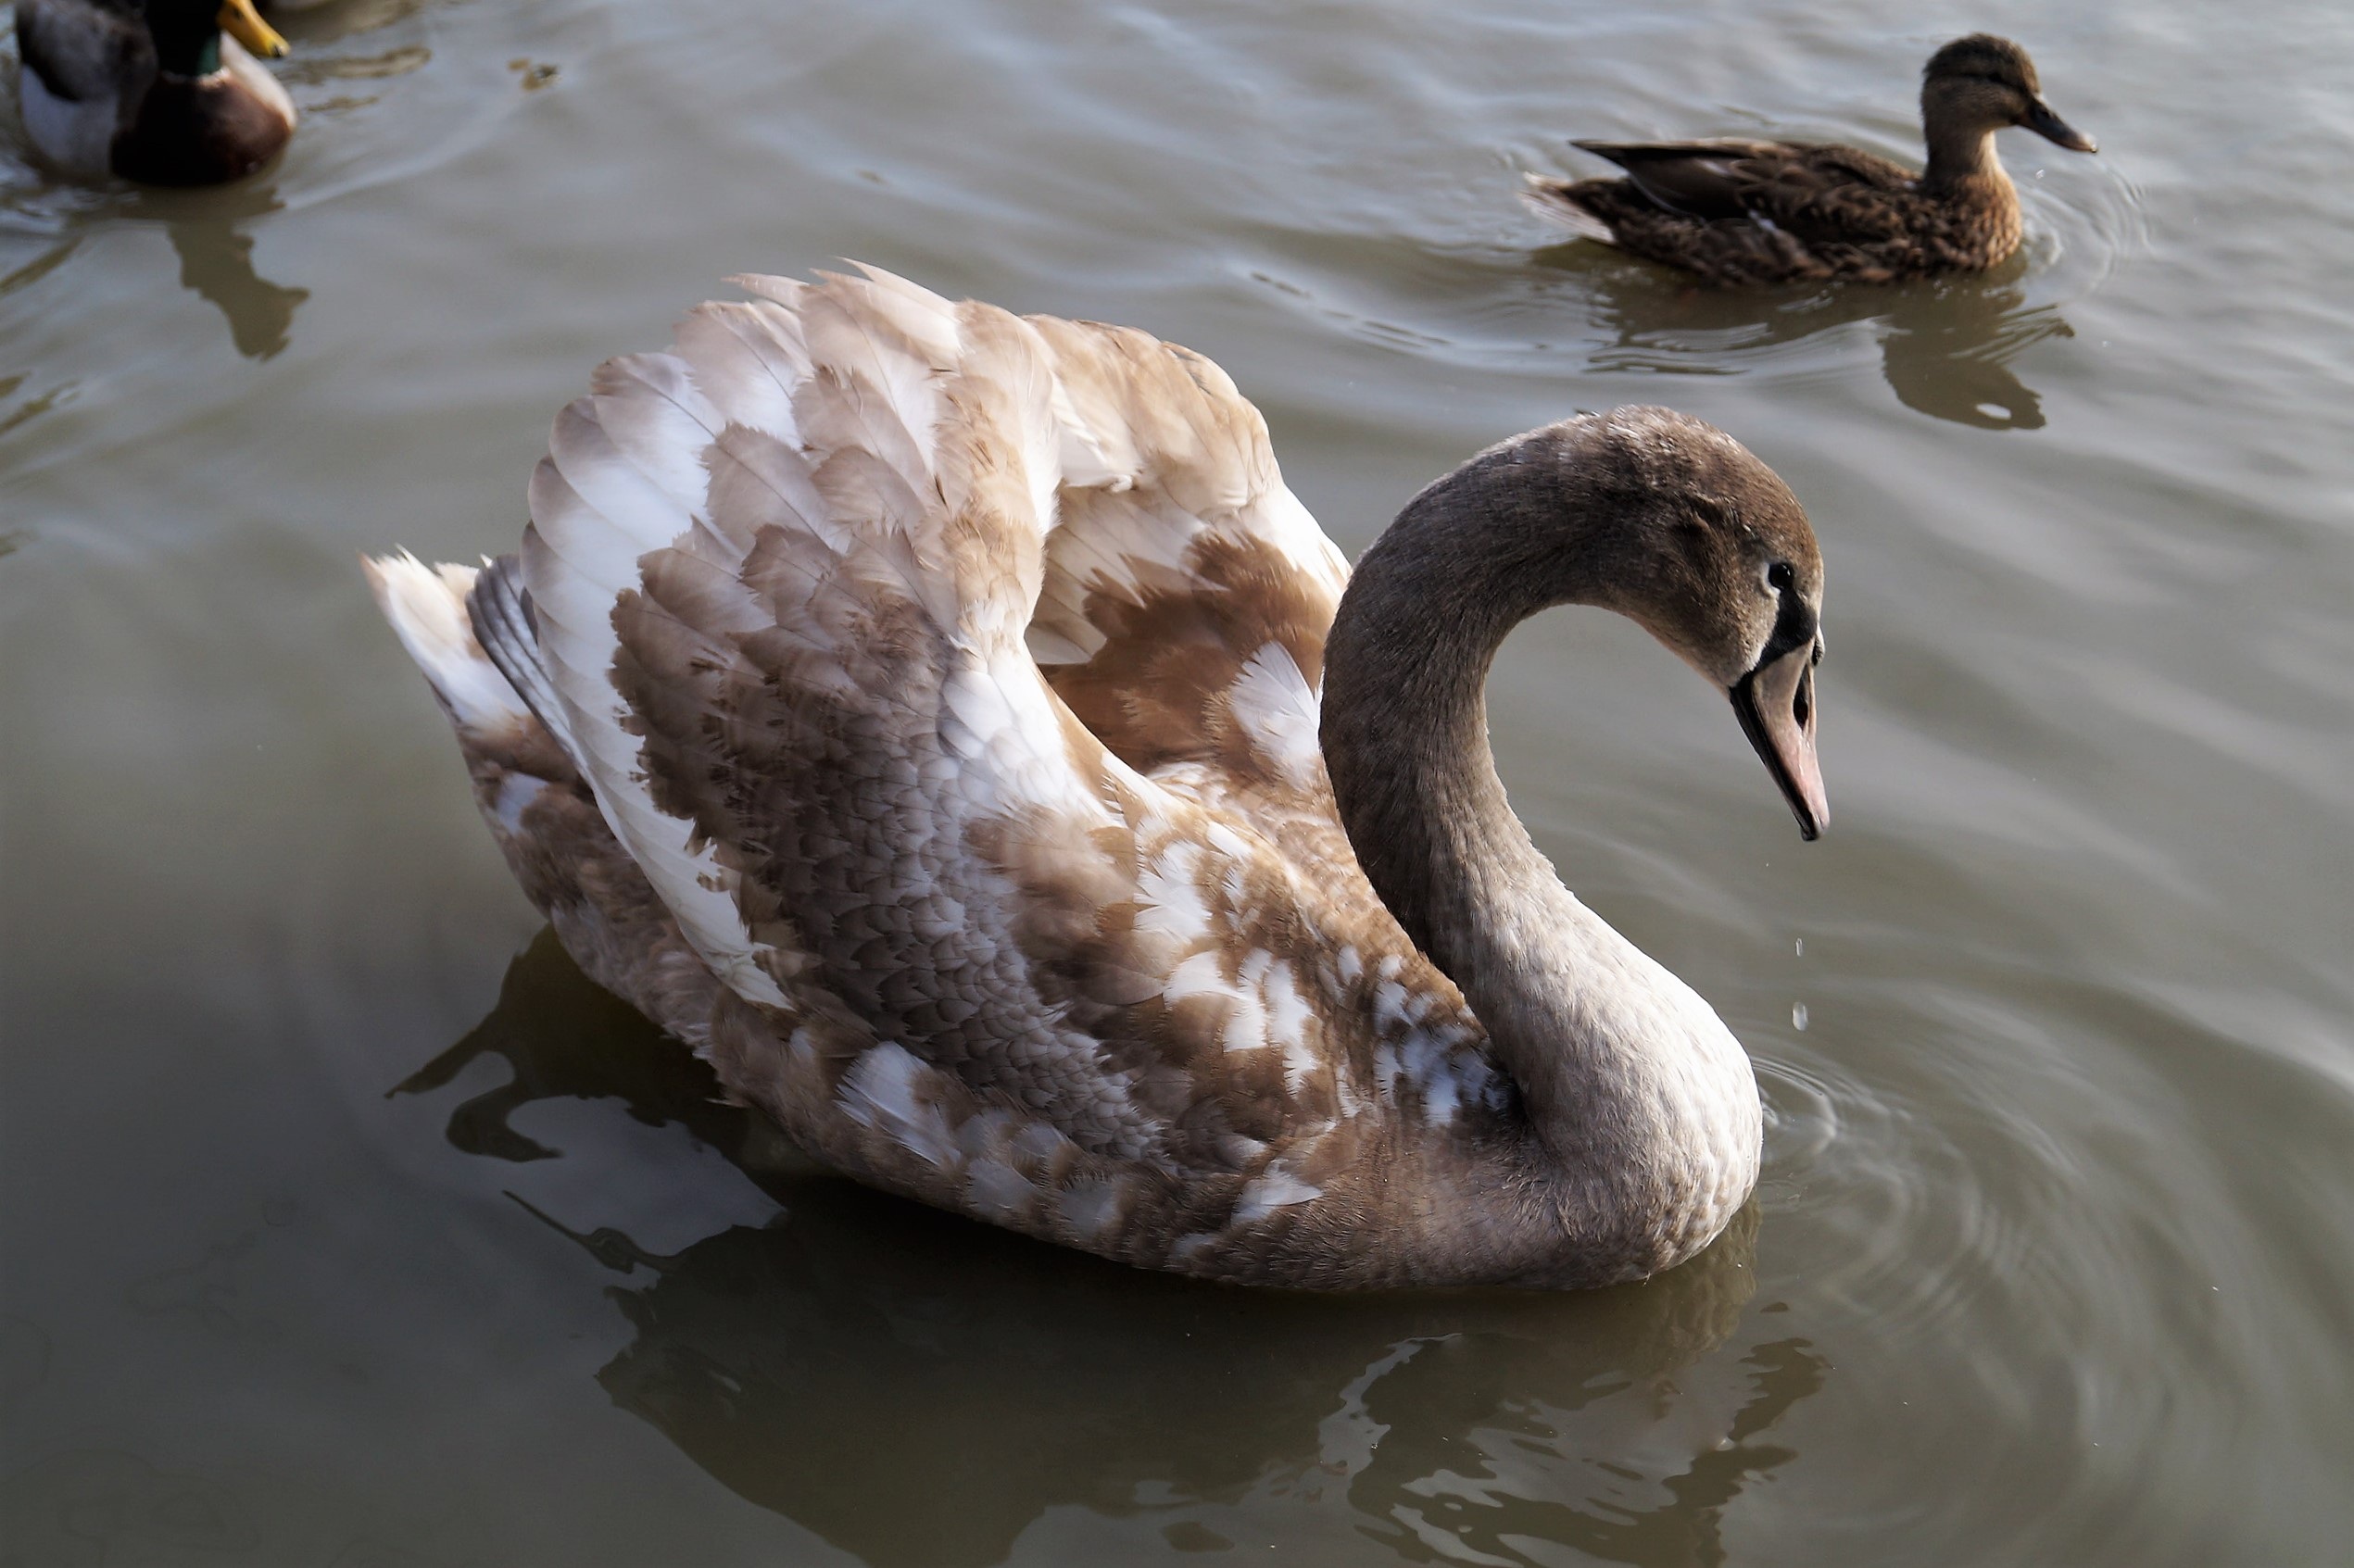
bird, wing, wildlife, beak, feather, fauna, swan, duck, wings, vertebrate, waterfowl, cub, water bird, black swan, ducks geese and swans